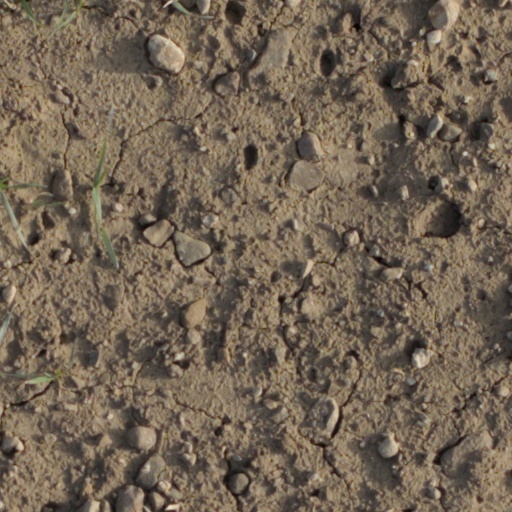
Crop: wheat